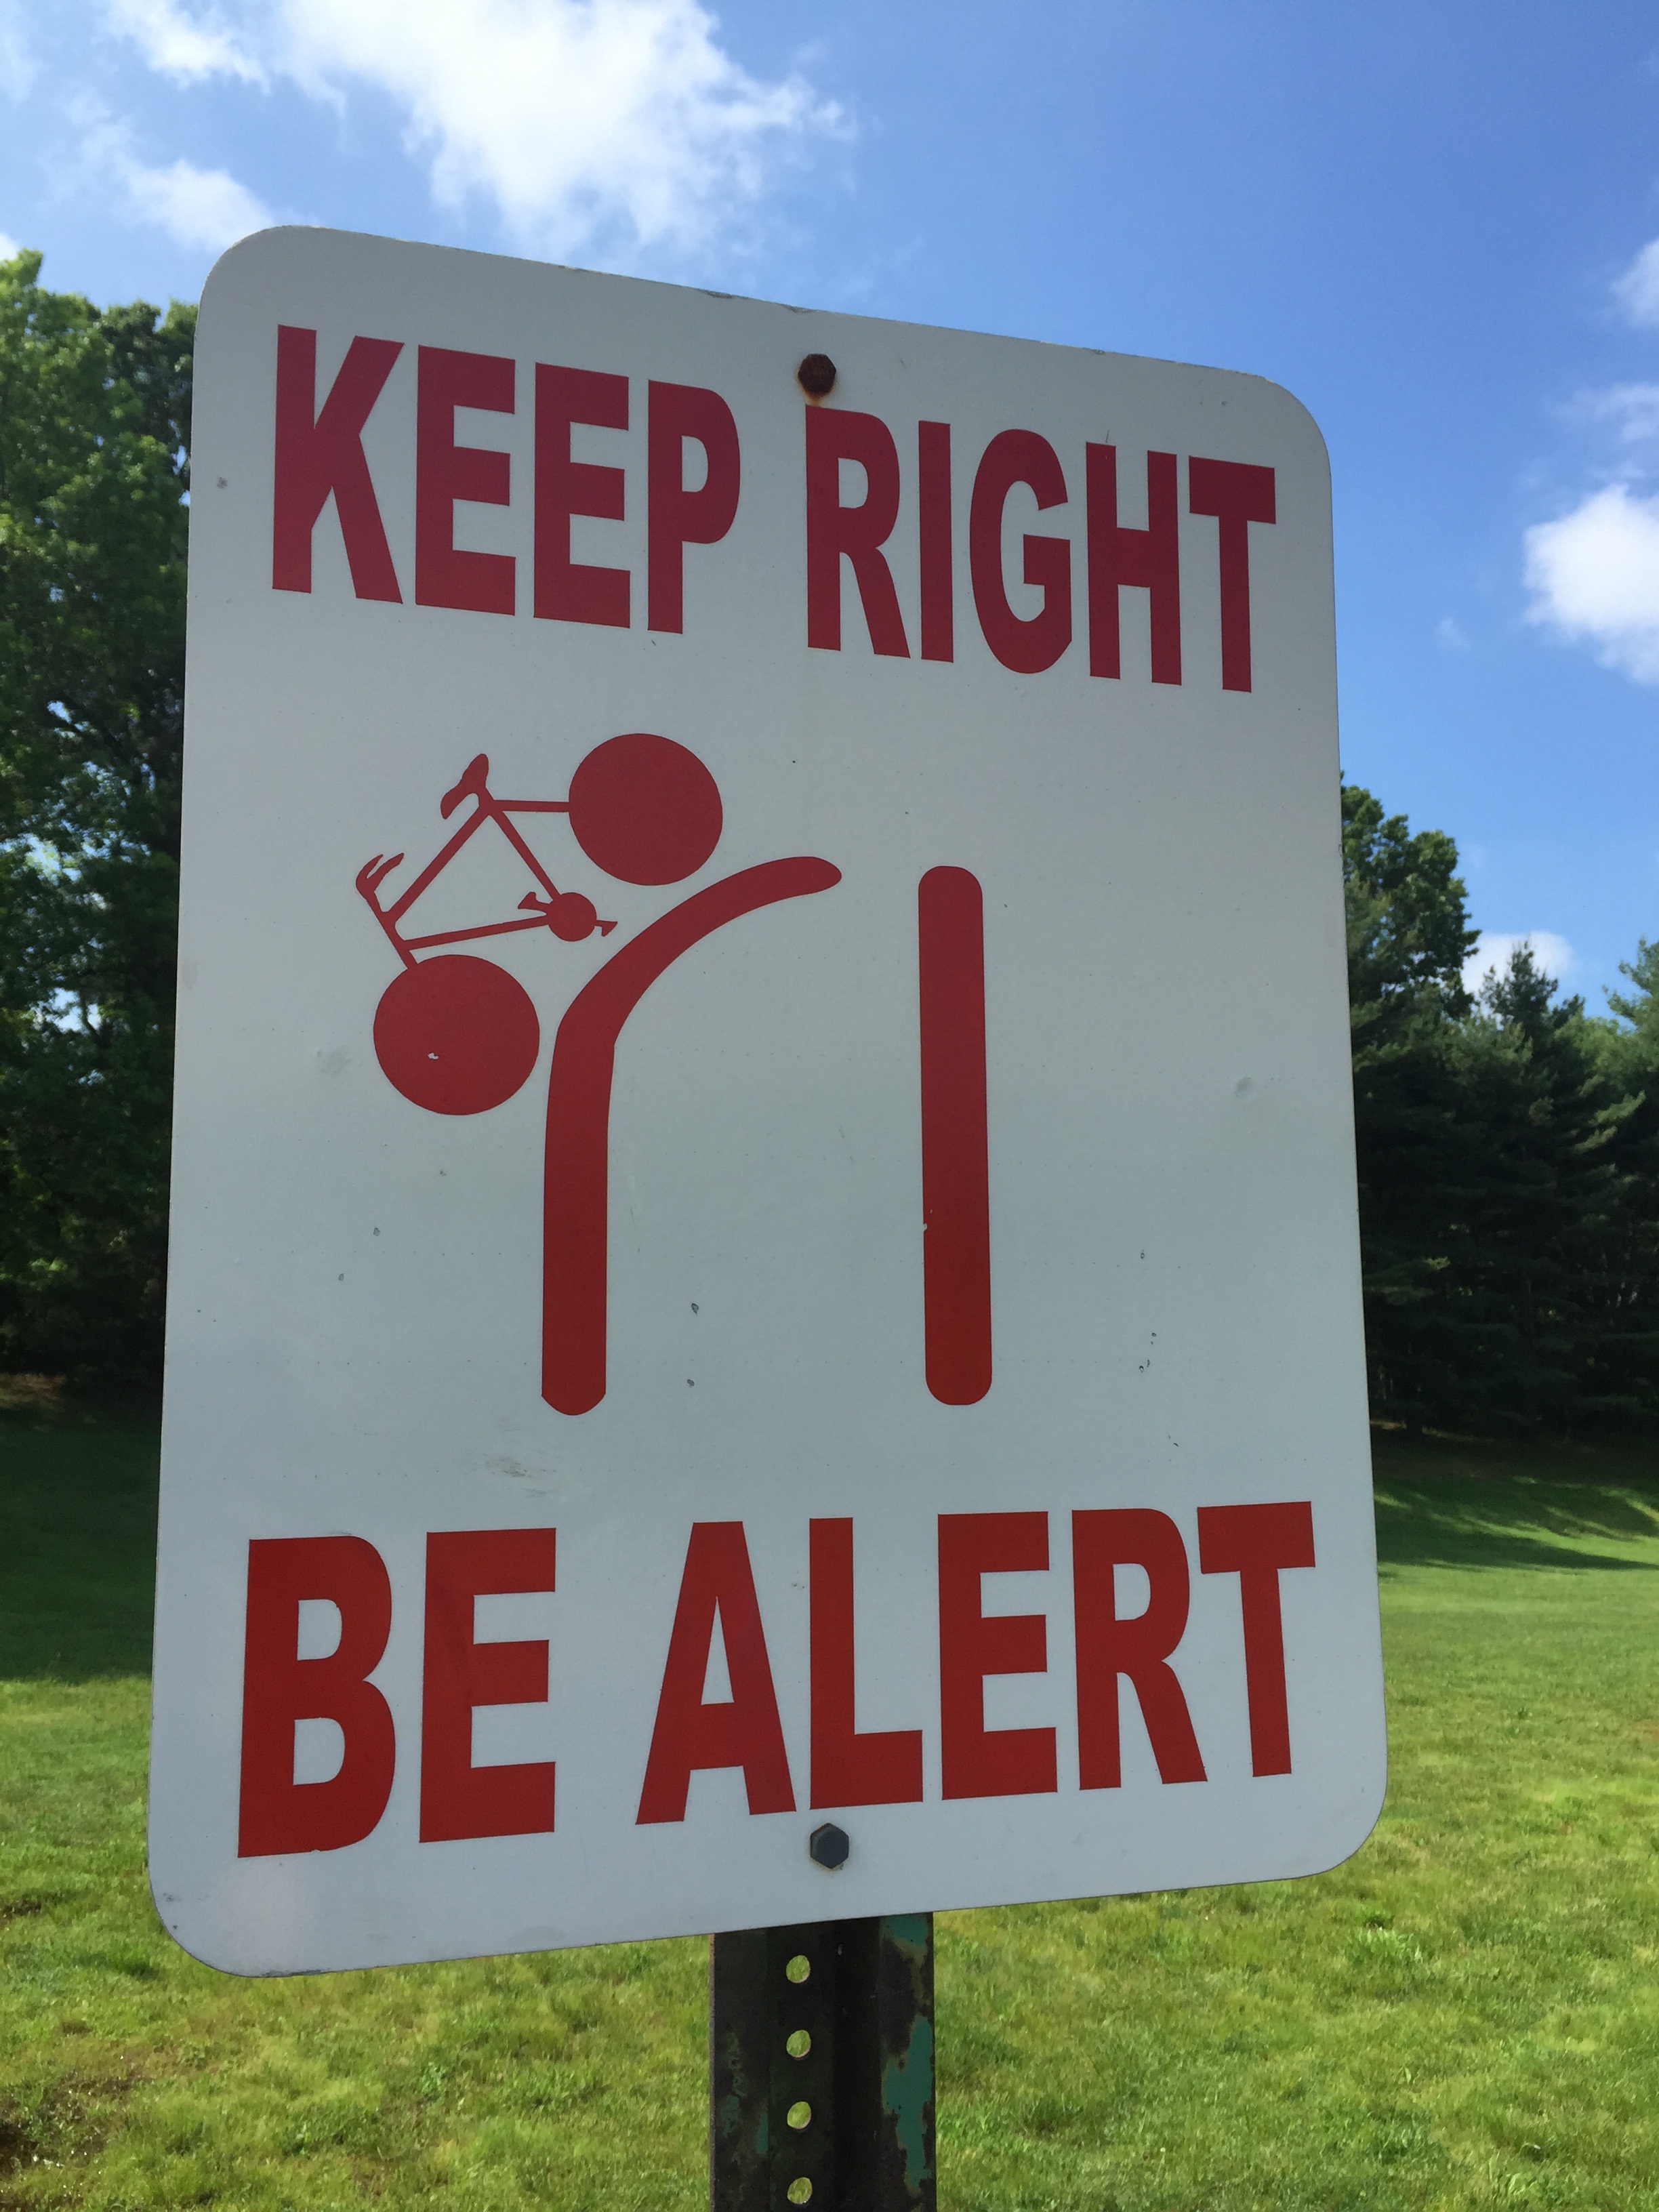
sign, street sign, signage, stop sign, traffic sign, keep right sign, be alert sign